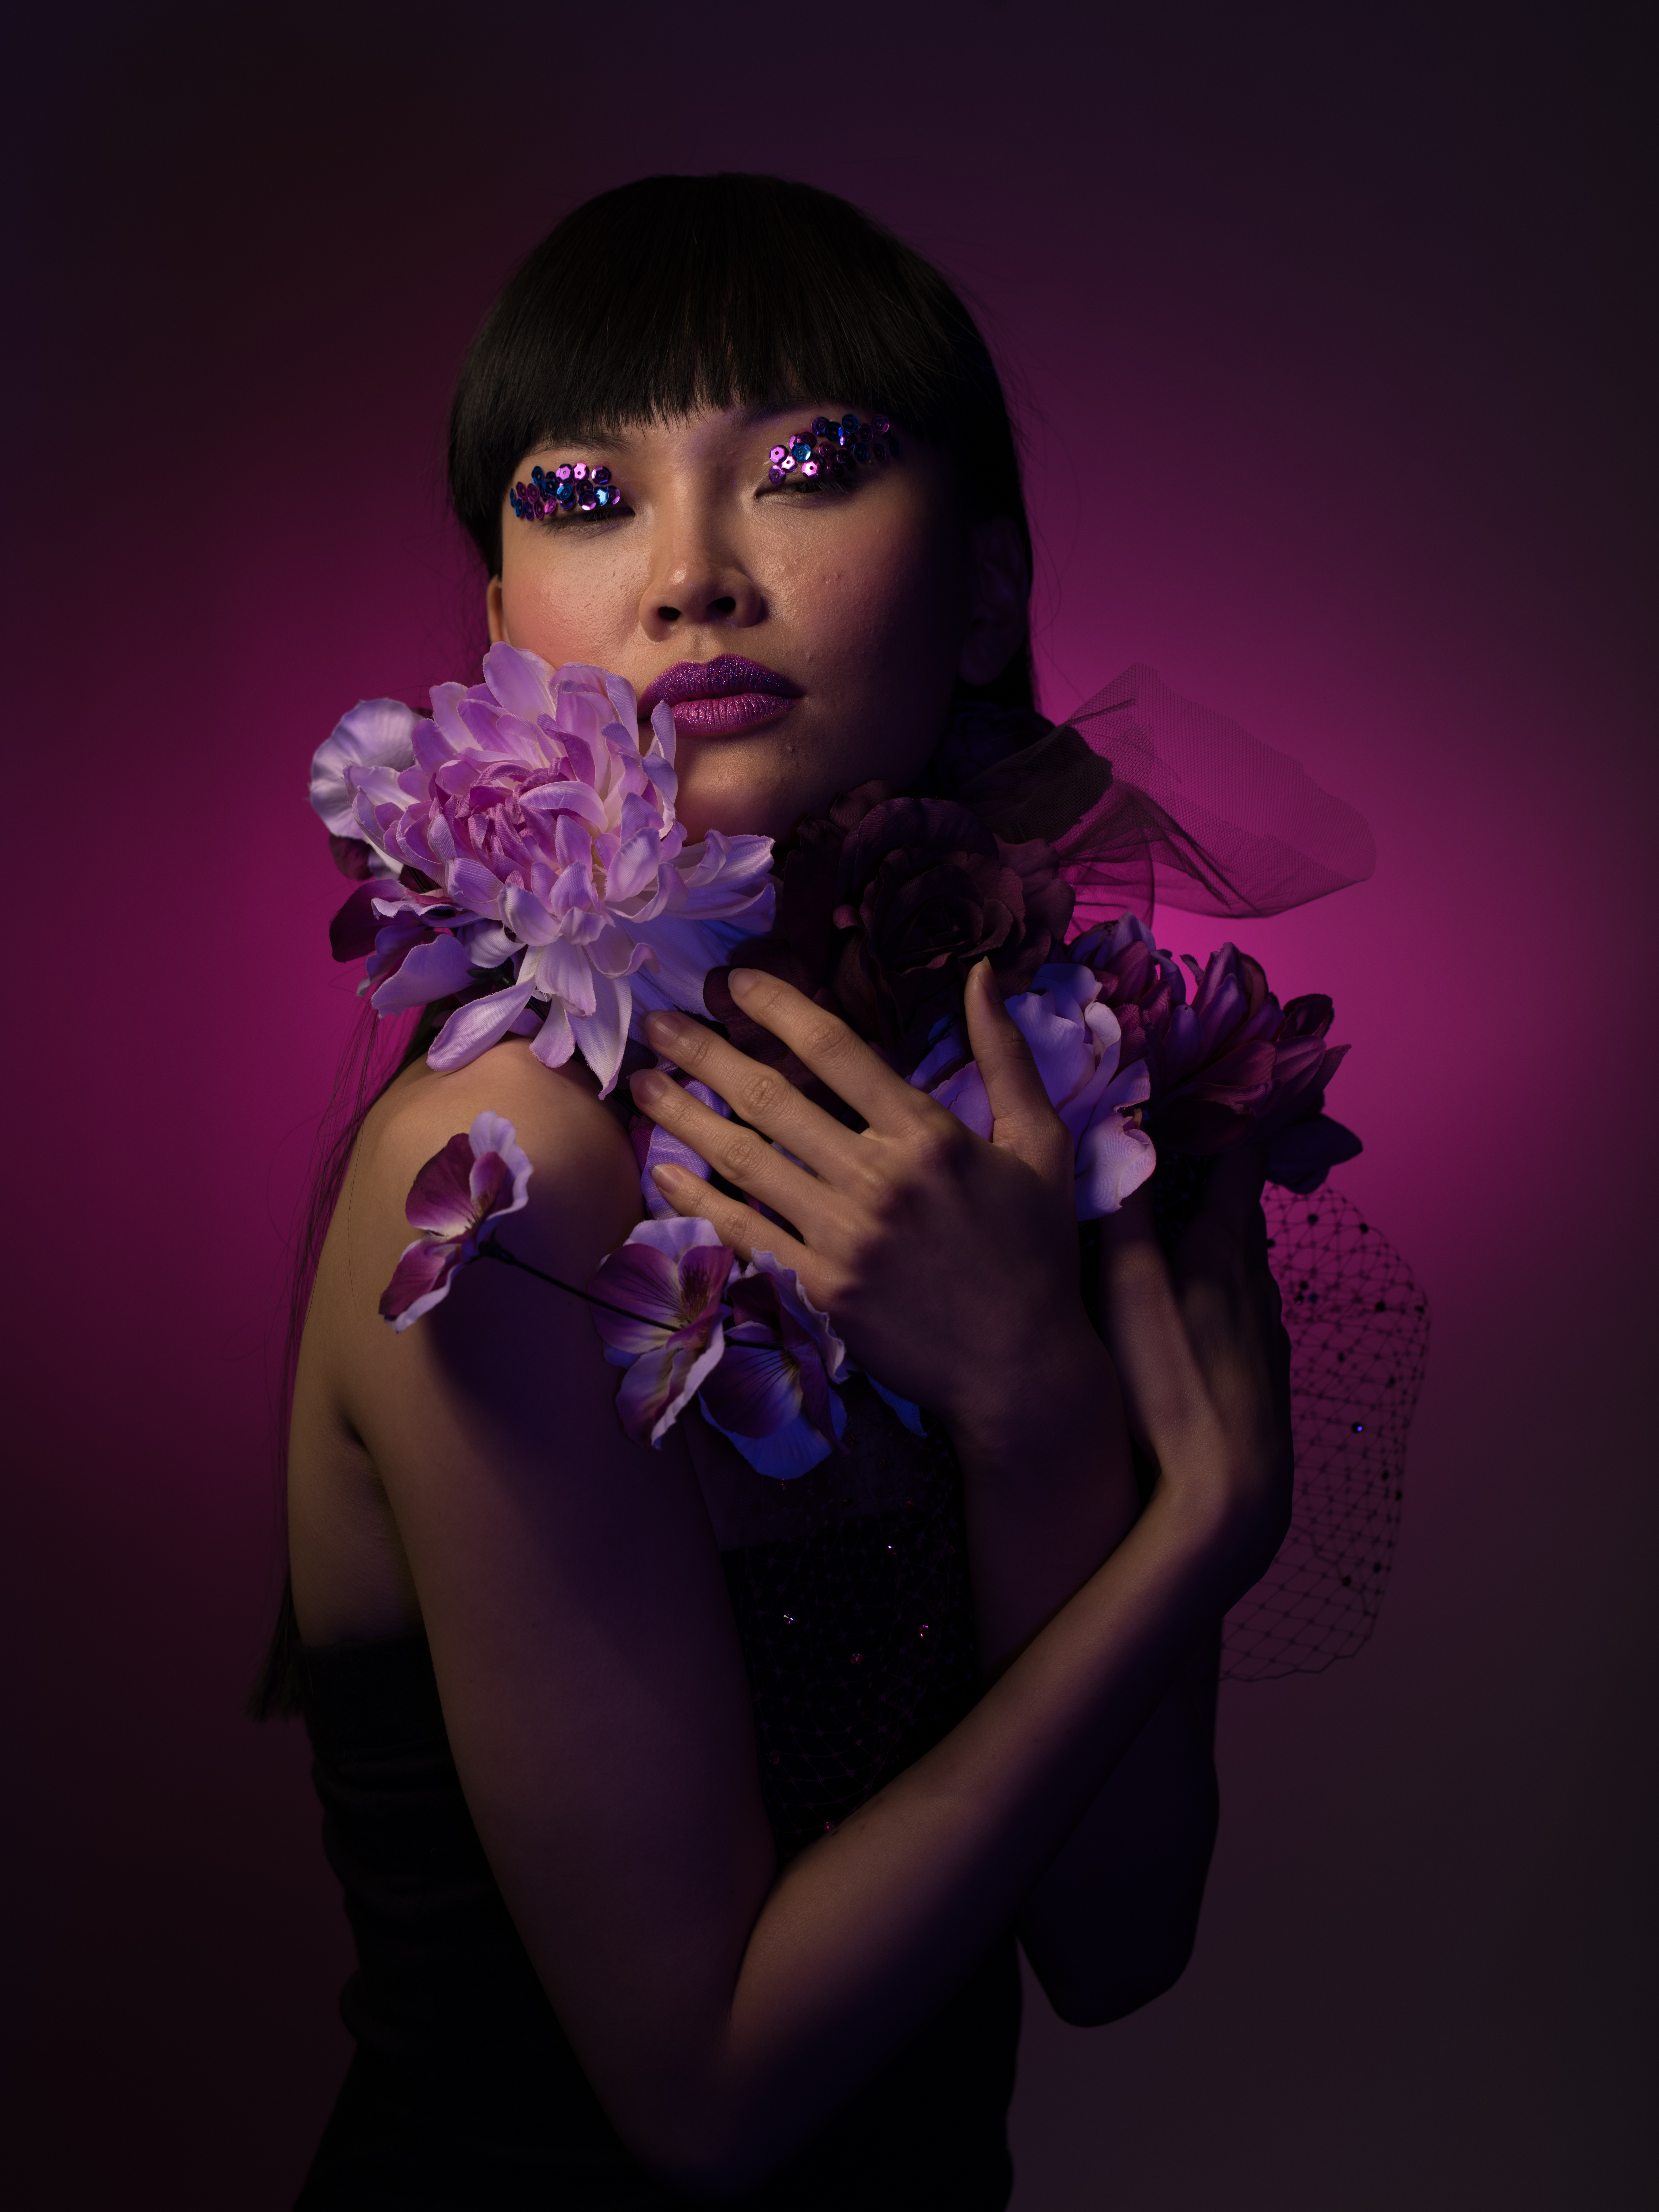
person, girl, photography, purple, asian, portrait, model, color, darkness, fashion, blue, lady, glitter, flowers, singing, photograph, beauty, magenta, pentax645z, chelseany, lindsayadler, photo shoot